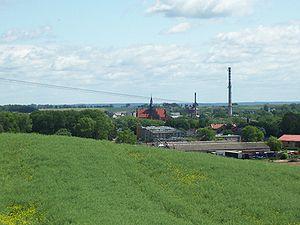
Pelplin est une ville polonaise de la voïvodie de Poméranie et du powiat de Tczew. Elle est le siège de la gmina de Pelplin. Elle s'étend sur 4,45 km² et comptait 8 320 habitants en 2009. C'est une ville historique, célèbre pour son monastère cistercien, l'un des premiers en terre teutonique.